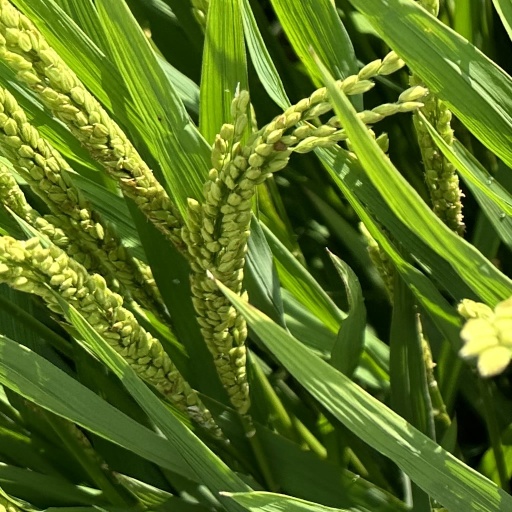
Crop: rice